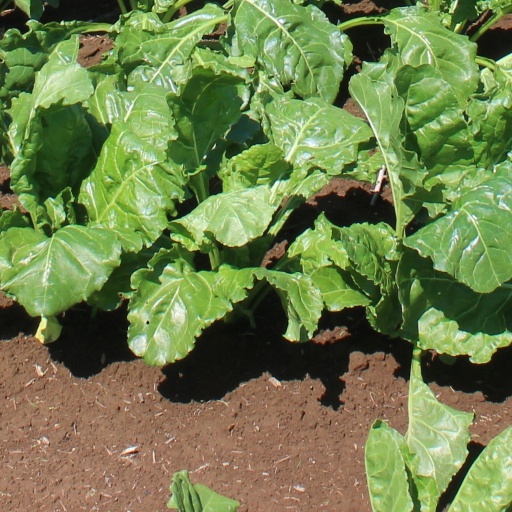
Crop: sugar beet